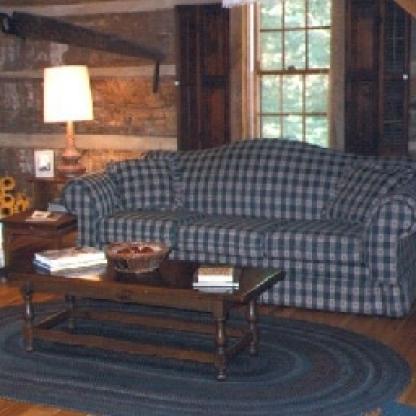
Scene: Indoor